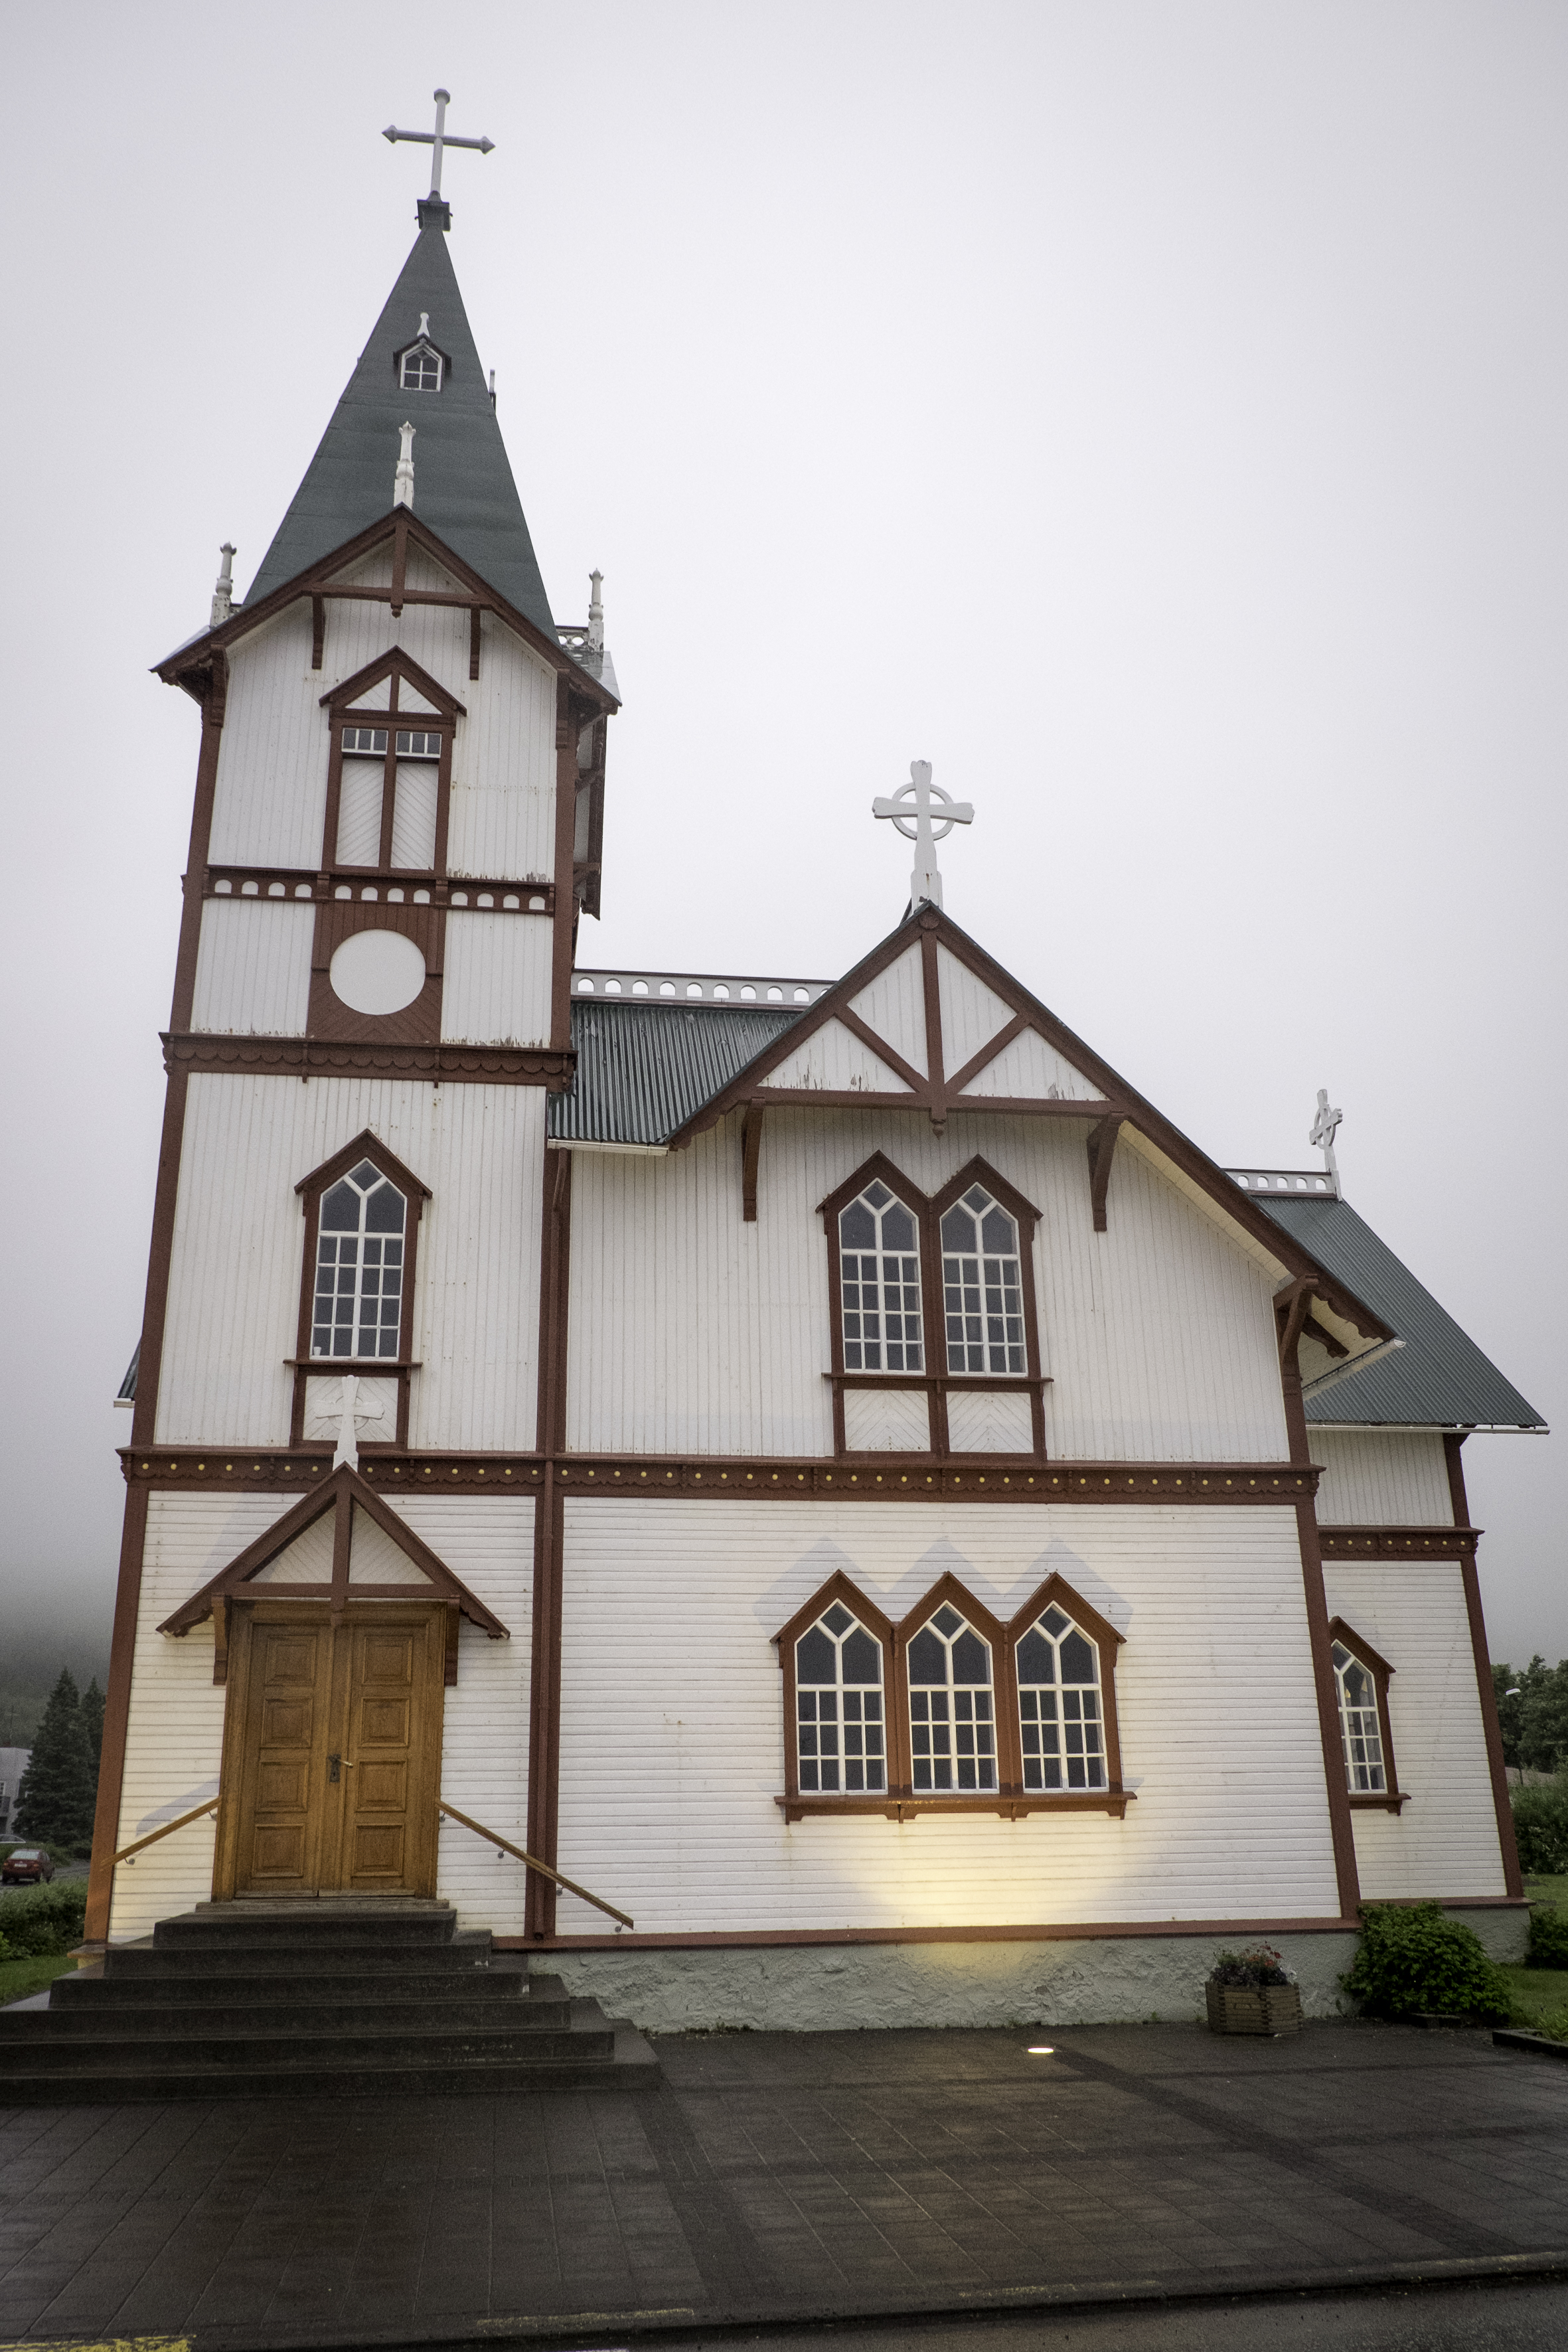
architecture, house, building, travel, fujifilm, tower, facade, church, chapel, iceland, place of worship, is, steeple, synagogue, fuji, northeast, fujixt1, fujix, hsavk